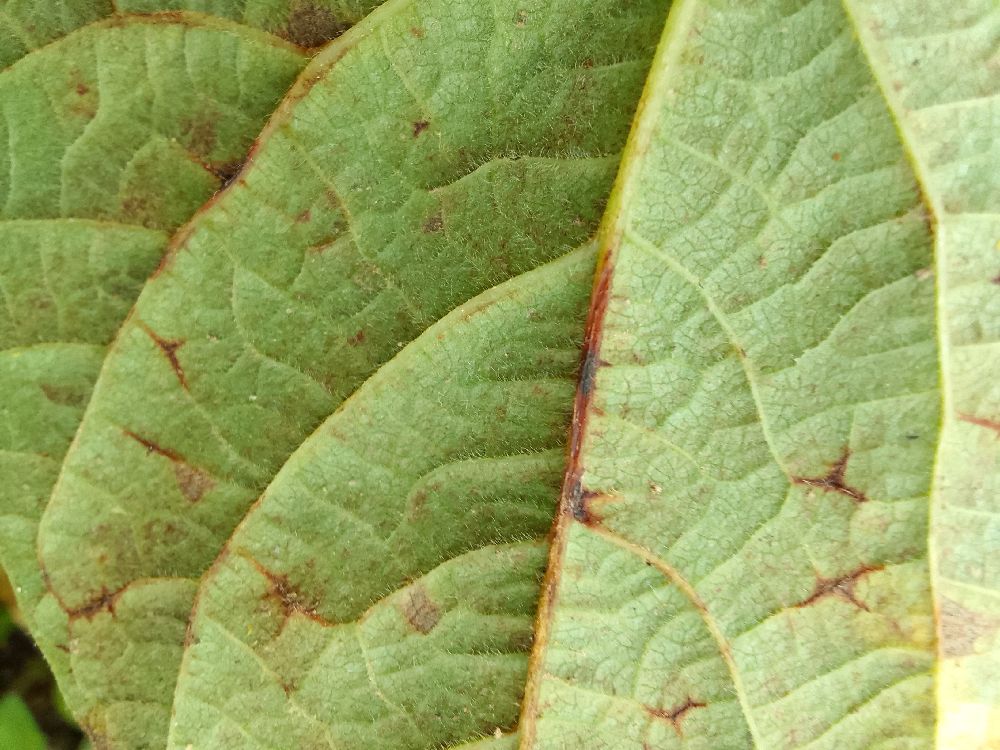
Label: anthracnose